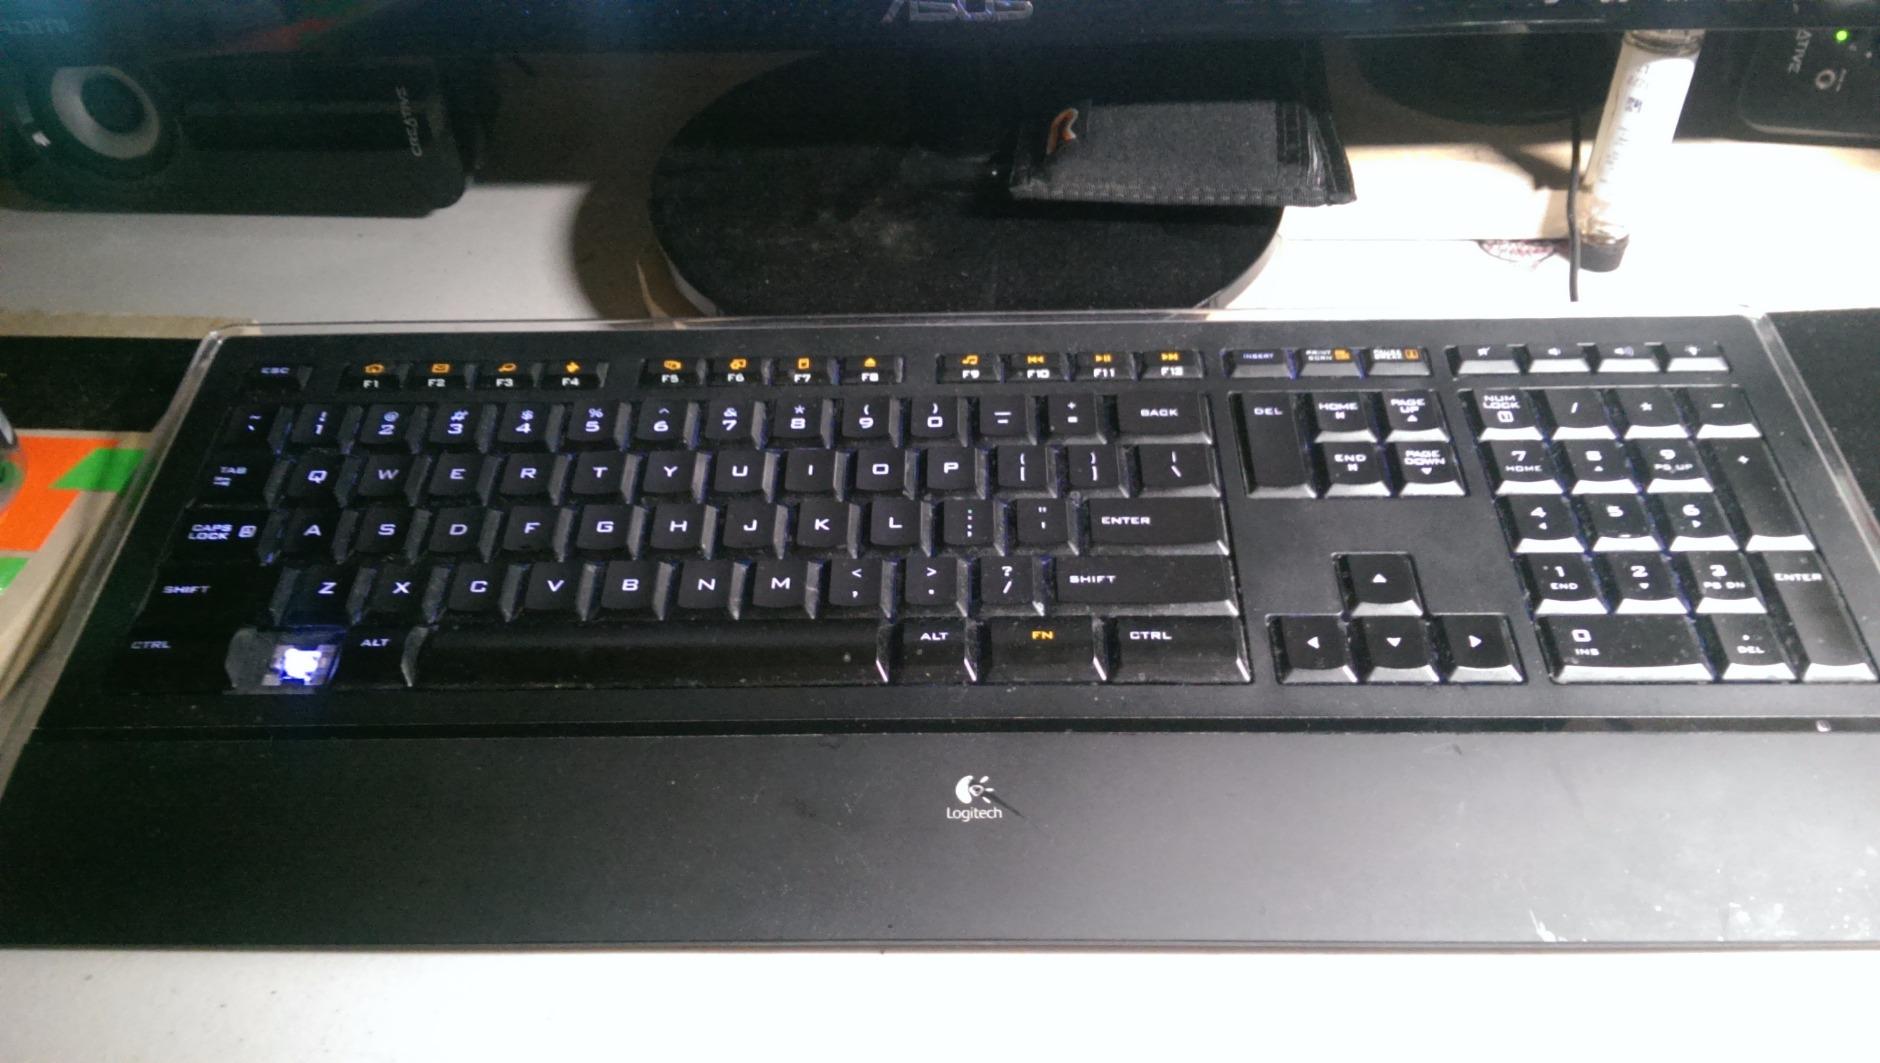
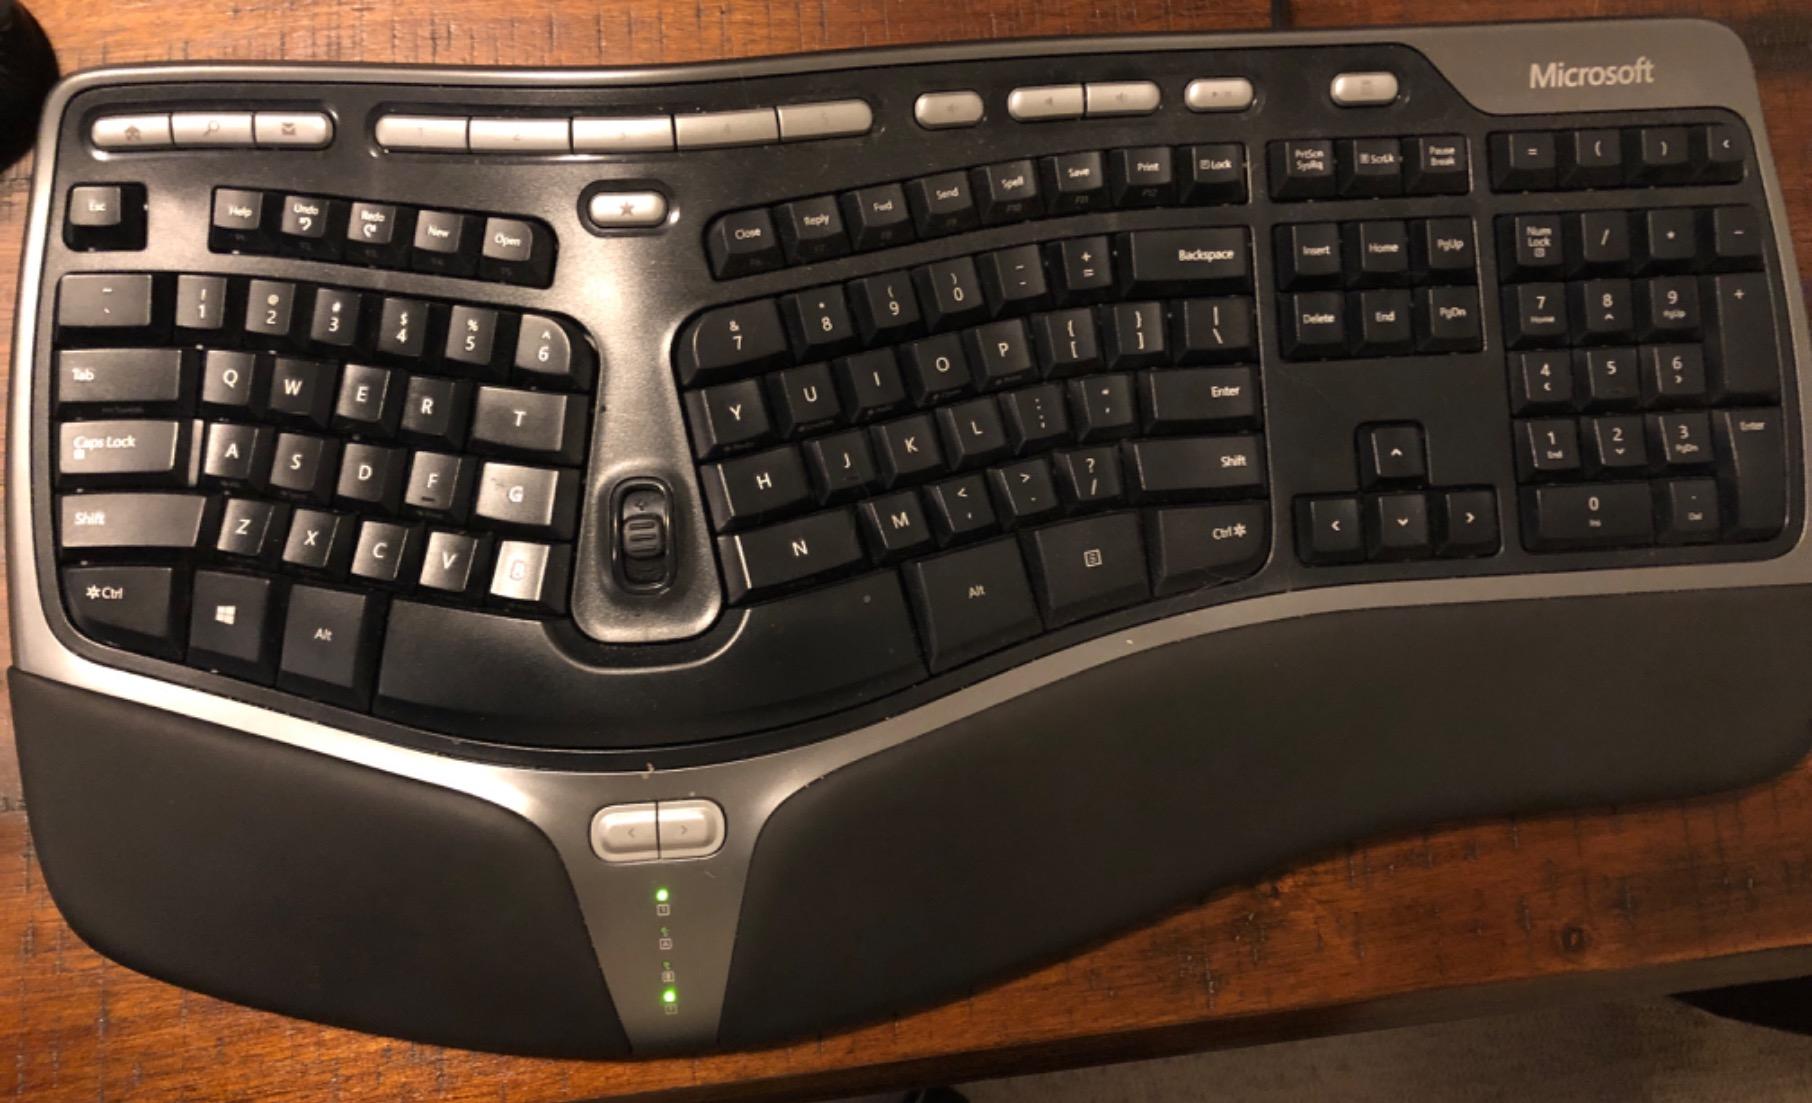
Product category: keyboard
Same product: no